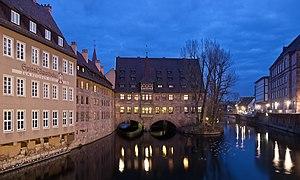
Le Heilig-Geist-Spital à Nuremberg était la plus grande installation urbaine pour le soin des malades et des personnes âgées dans la ville impériale. L'hôpital a été en partie construit sur le lit de la rivière Pegnitz. Il a été offert par Konrad Groß, le citoyen le plus riche de Nuremberg à l'époque.